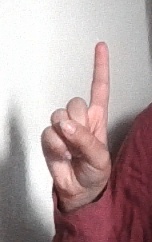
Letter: bb